The Missing (2023 film)

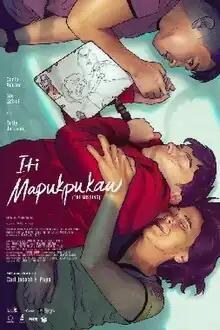
19th Cinemalaya Festival release poster

The Missing is a 2023 Philippine adult animated science fiction psychological drama film co-written and directed by Carl Joseph Papa. Carlo Aquino portrays Eric, an animator without a mouth prompted by his mother to visit his uncle, which leads to the return of an alien he encountered in childhood intent on taking him away from Earth. It also stars Gio Gahol and Dolly de Leon. Employing rotoscope and traditional animation, "The Missing" is Papa's third feature-length animated film, after "Manang Biring" (2015), and "Paglisan" (2018).